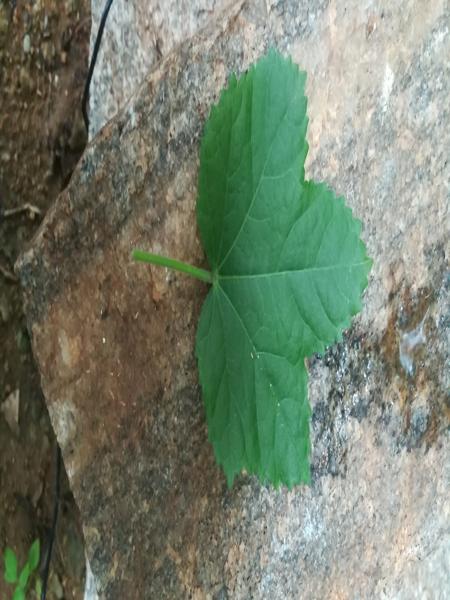
Plant: Kasambruga